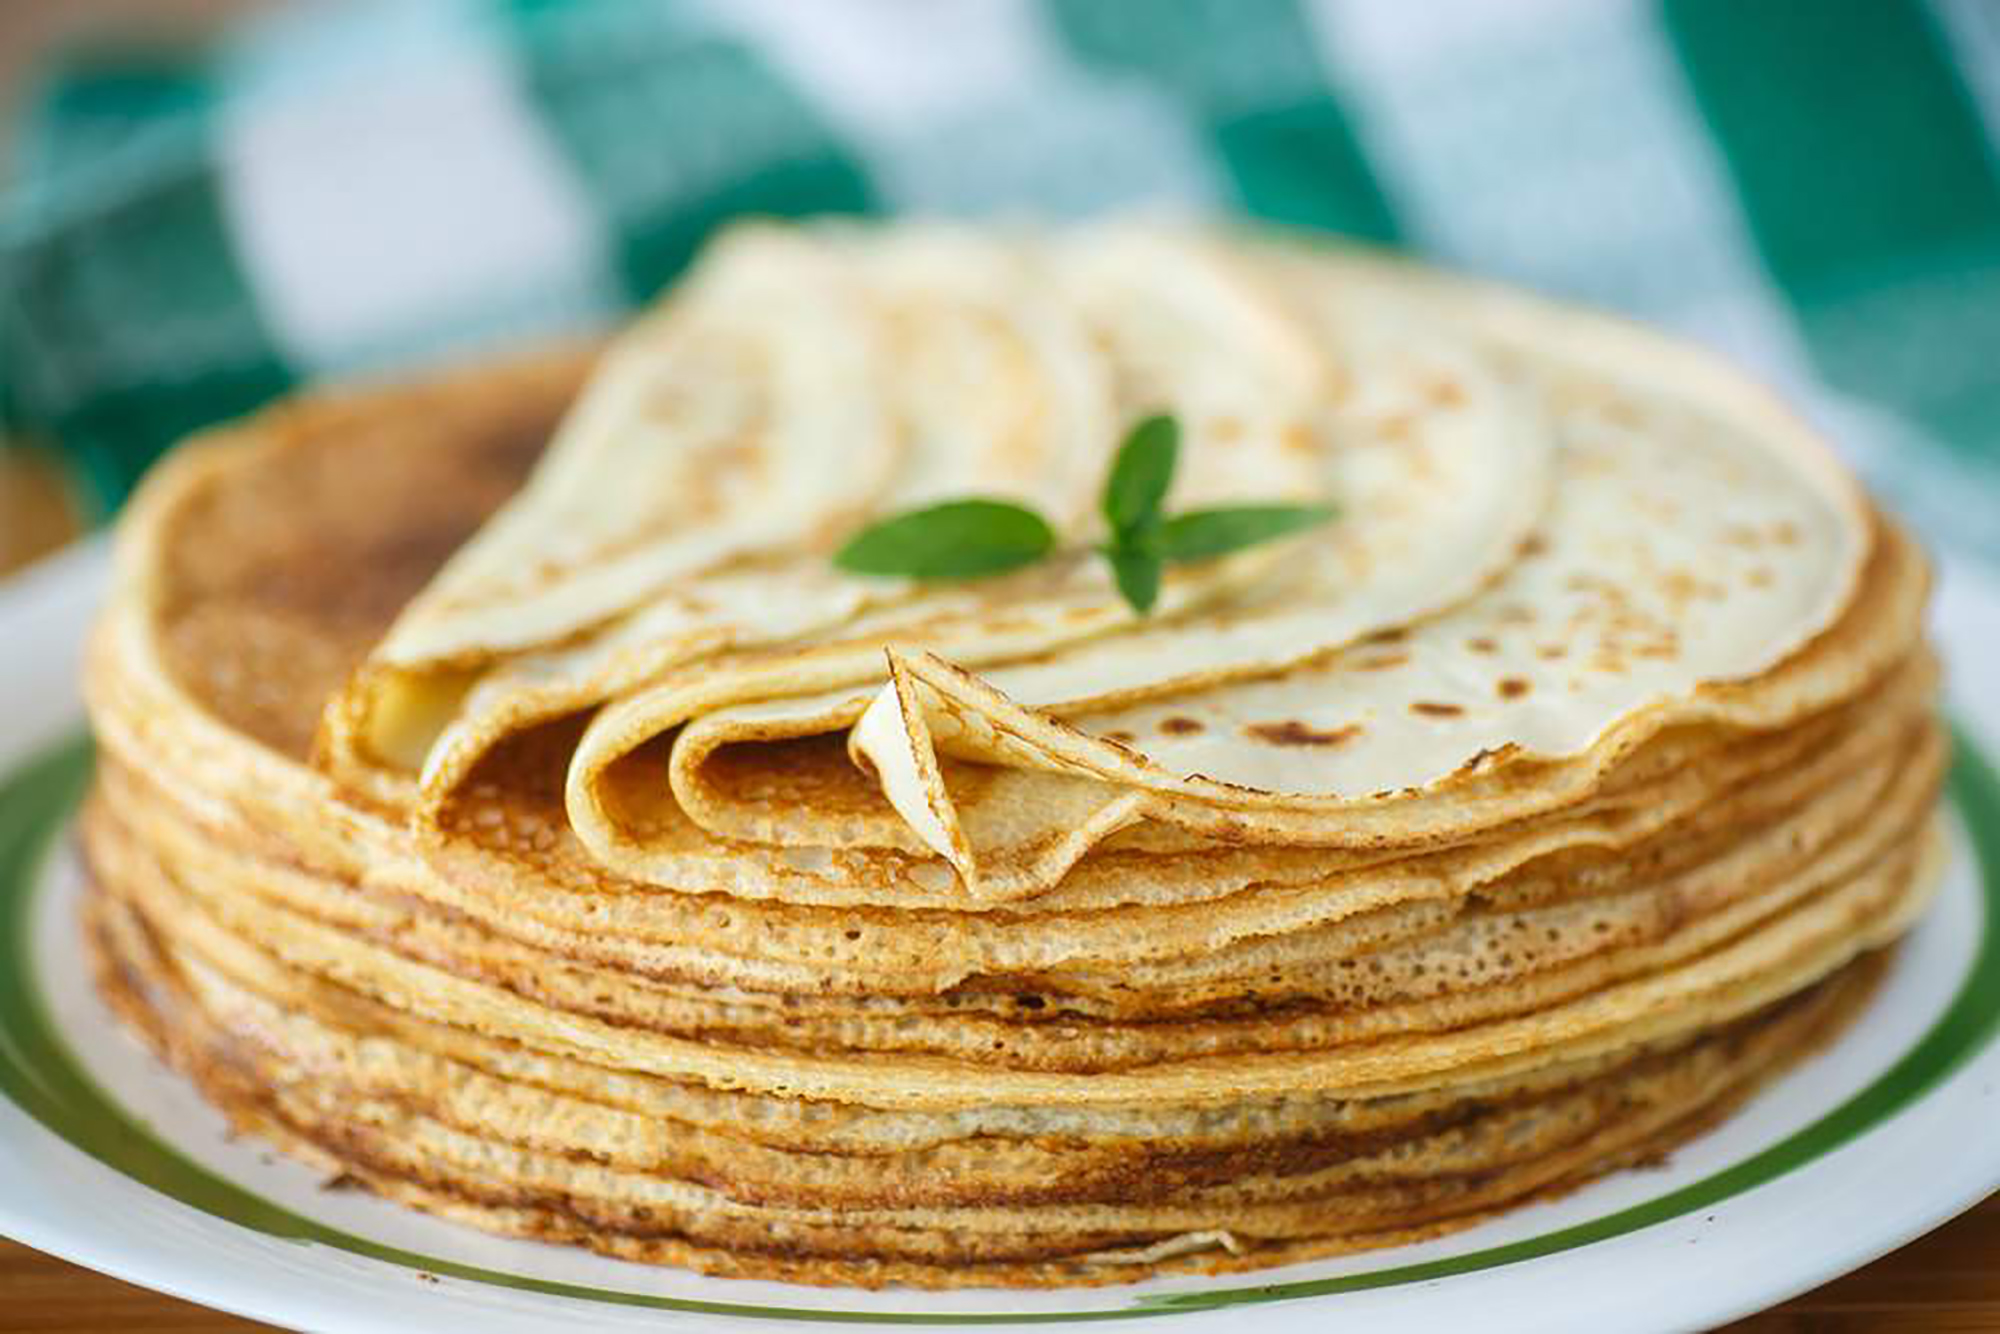
pancakes, dish, food, cuisine, ingredient, crepe, flatbread, pannekoek, pancake, tortilla, paratha, baked goods, Kerala porotta, produce, roti, Mofletta, Corn tortilla, breakfast, finger food, roti prata, recipe, indian cuisine, appetizer, roti canai, chapati